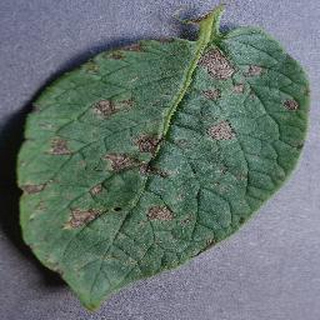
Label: potato_early_blight